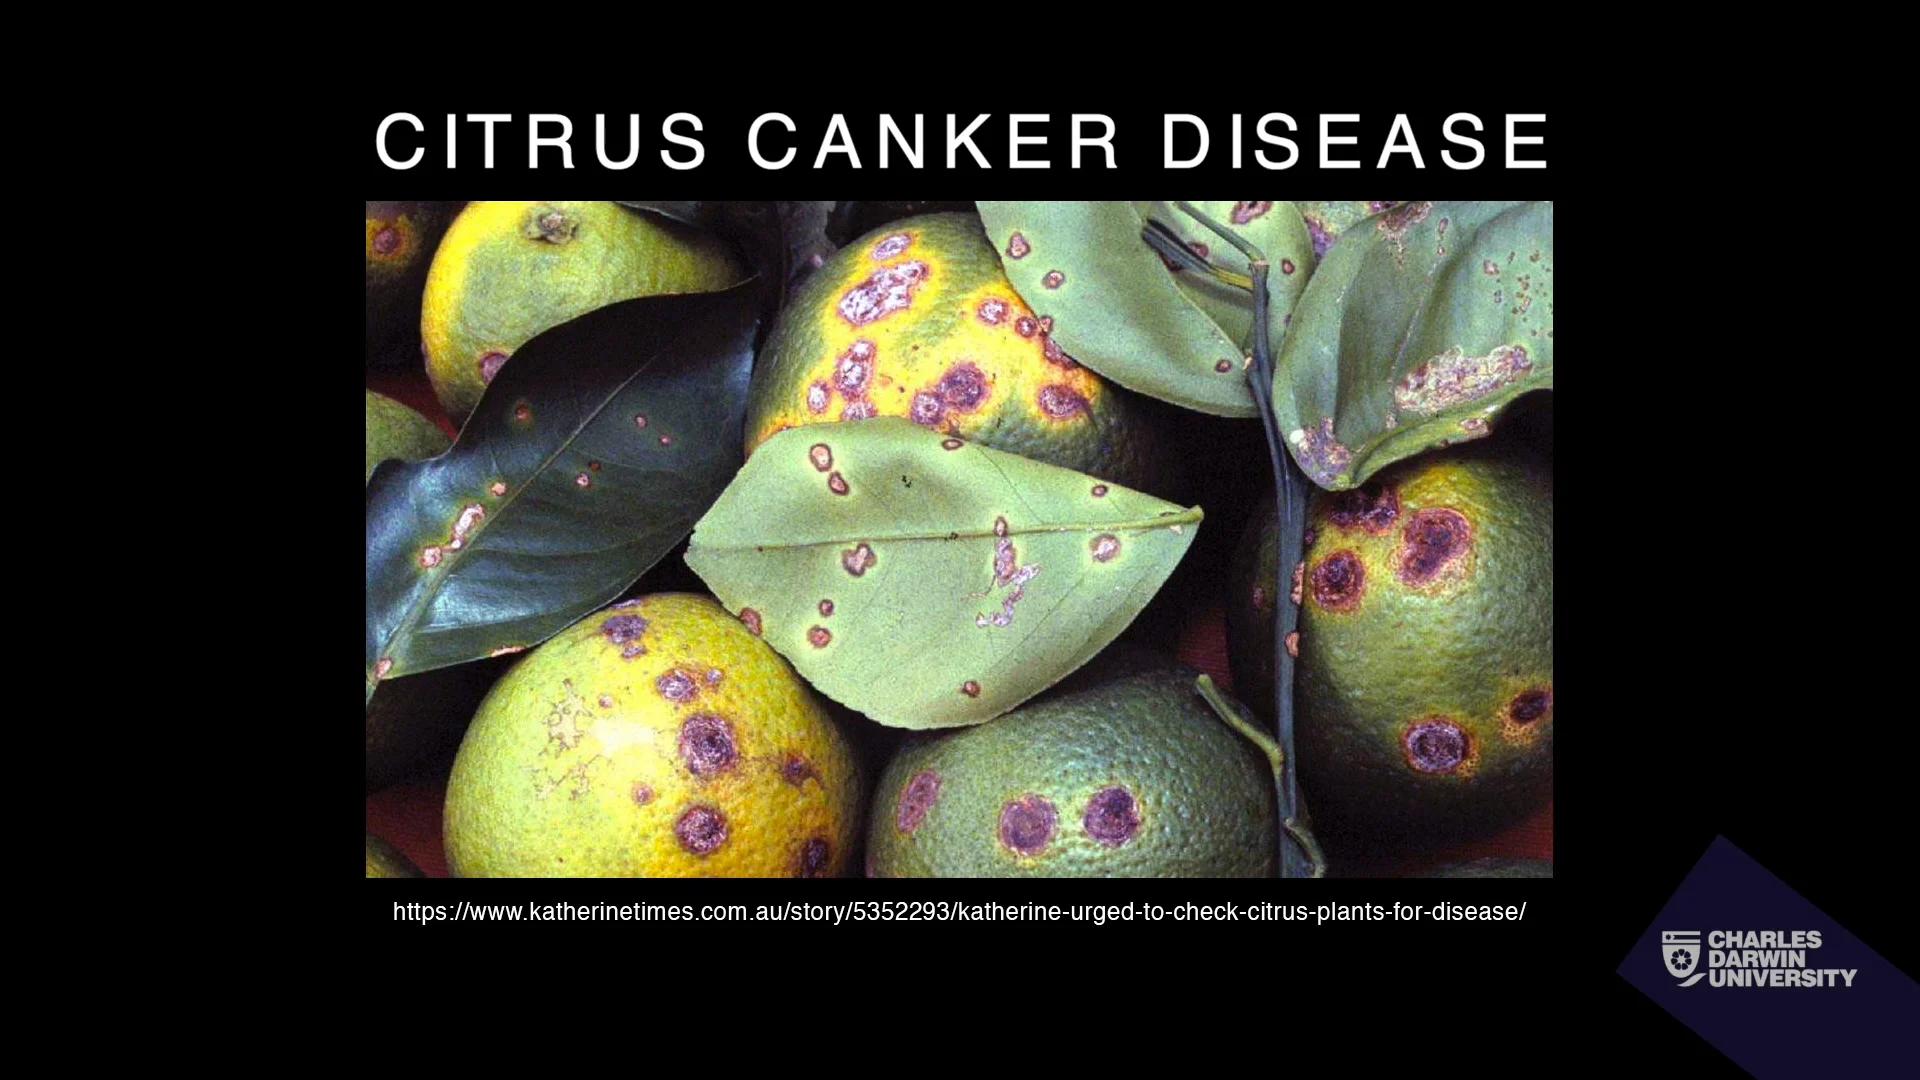
Plant: Citrus
Disease: citrus canker